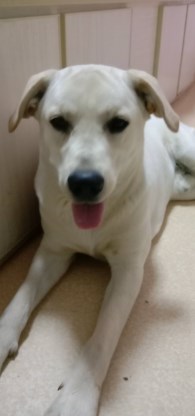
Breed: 3580-n000122-Labrador_retriever